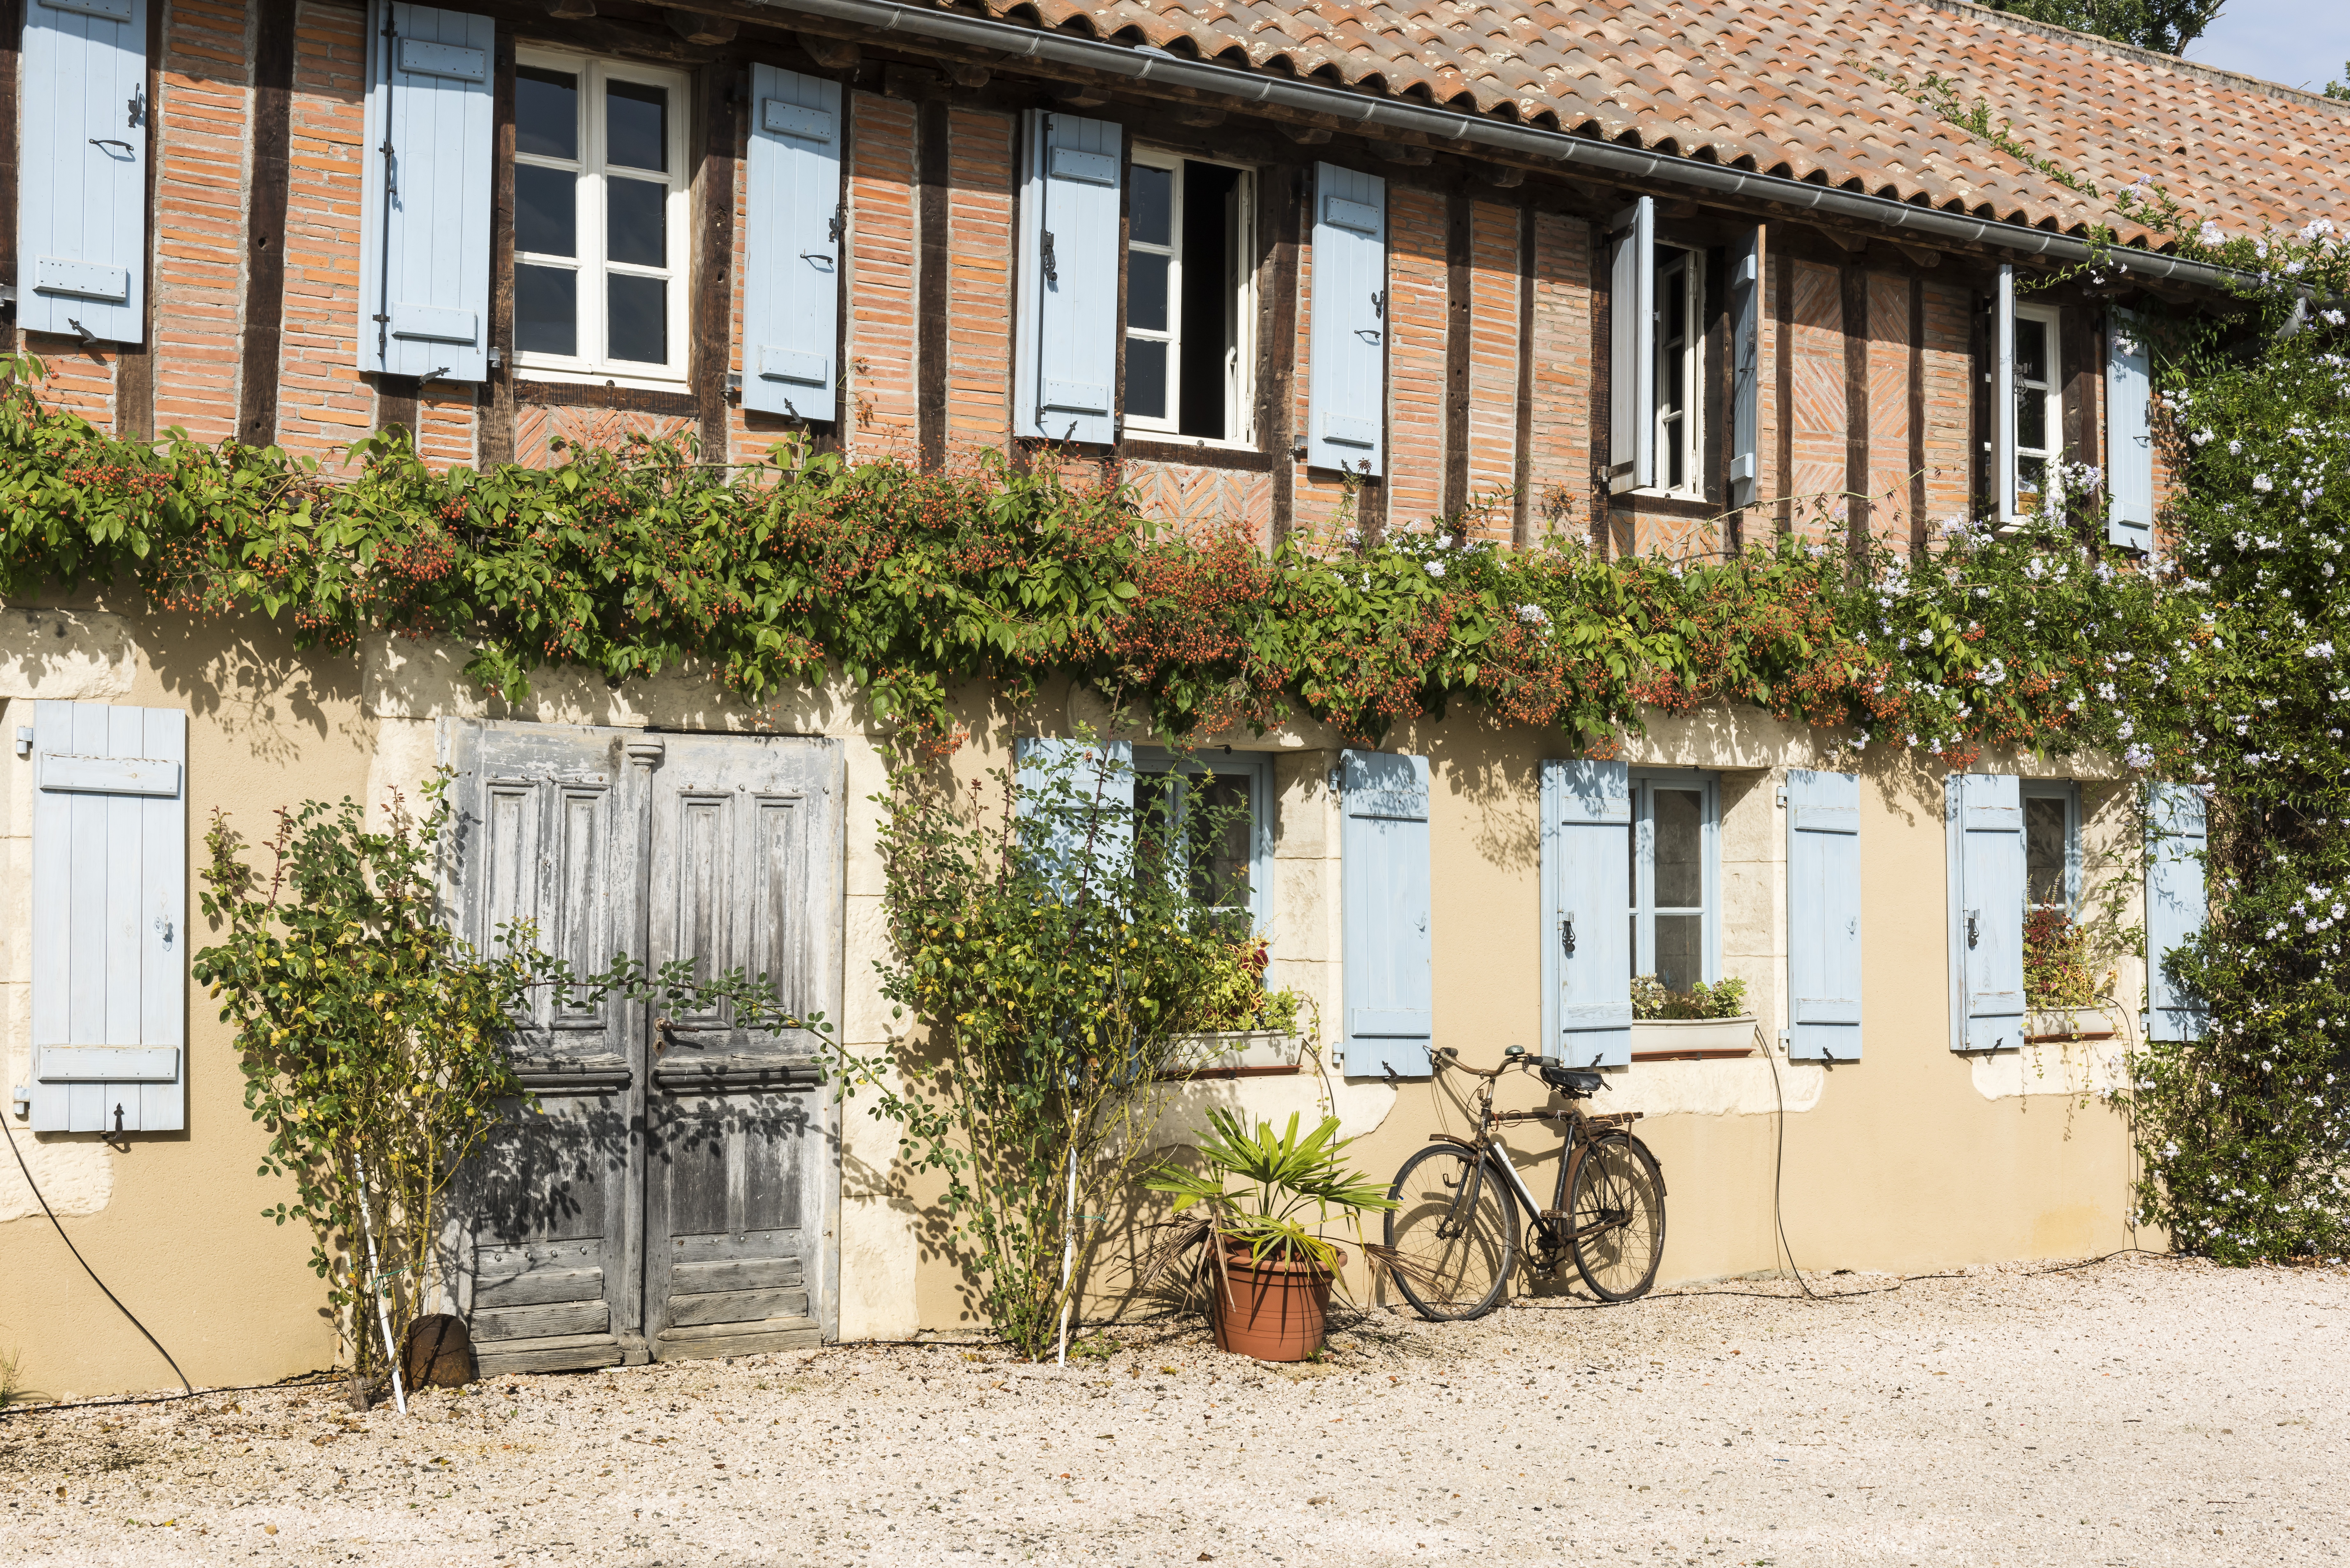
tree, creative, architecture, sunshine, house, window, town, building, summer, vacation, travel, village, france, europe, cooking, cottage, facade, property, tourism, lifestyle, south, art, fun, french, happy, happiness, holidays, toulouse, gallery, pierre, european, traditional, pyrenees, destination, neighbourhood, touristic, real estate, garonne, residential area, maison manechal, hautes pyrenees